Fred Freer

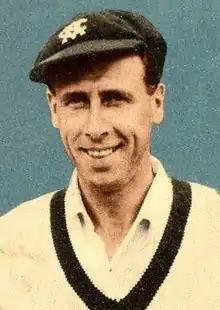
Freer in about 1948

Frederick Alfred William Freer (4 December 1915 – 2 November 1998) was an Australian cricketer who played in one Test match in 1946.